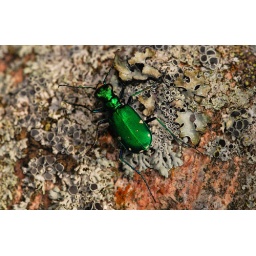
A six spotted tiger beetle taken near Peterborough, ON, Canada.